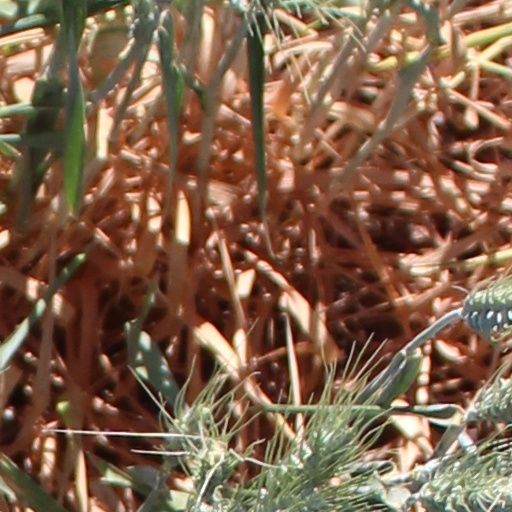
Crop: wheat